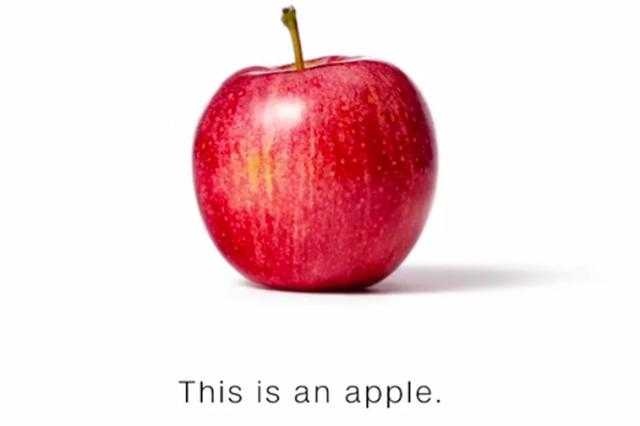
Label: Apple